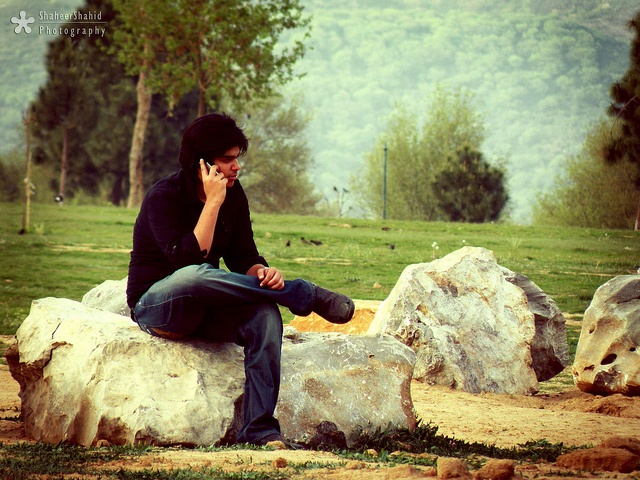
A man sitting on a rock with his legs crossed, talking on his cell phone.
A man talking on a cell phone sitting on a rock in the park
A man sitting on a rock talks on his cell phone.
Man holding a cell phone to his ear while sitting on a rock
A man sitting on a rock talking on the telephone.